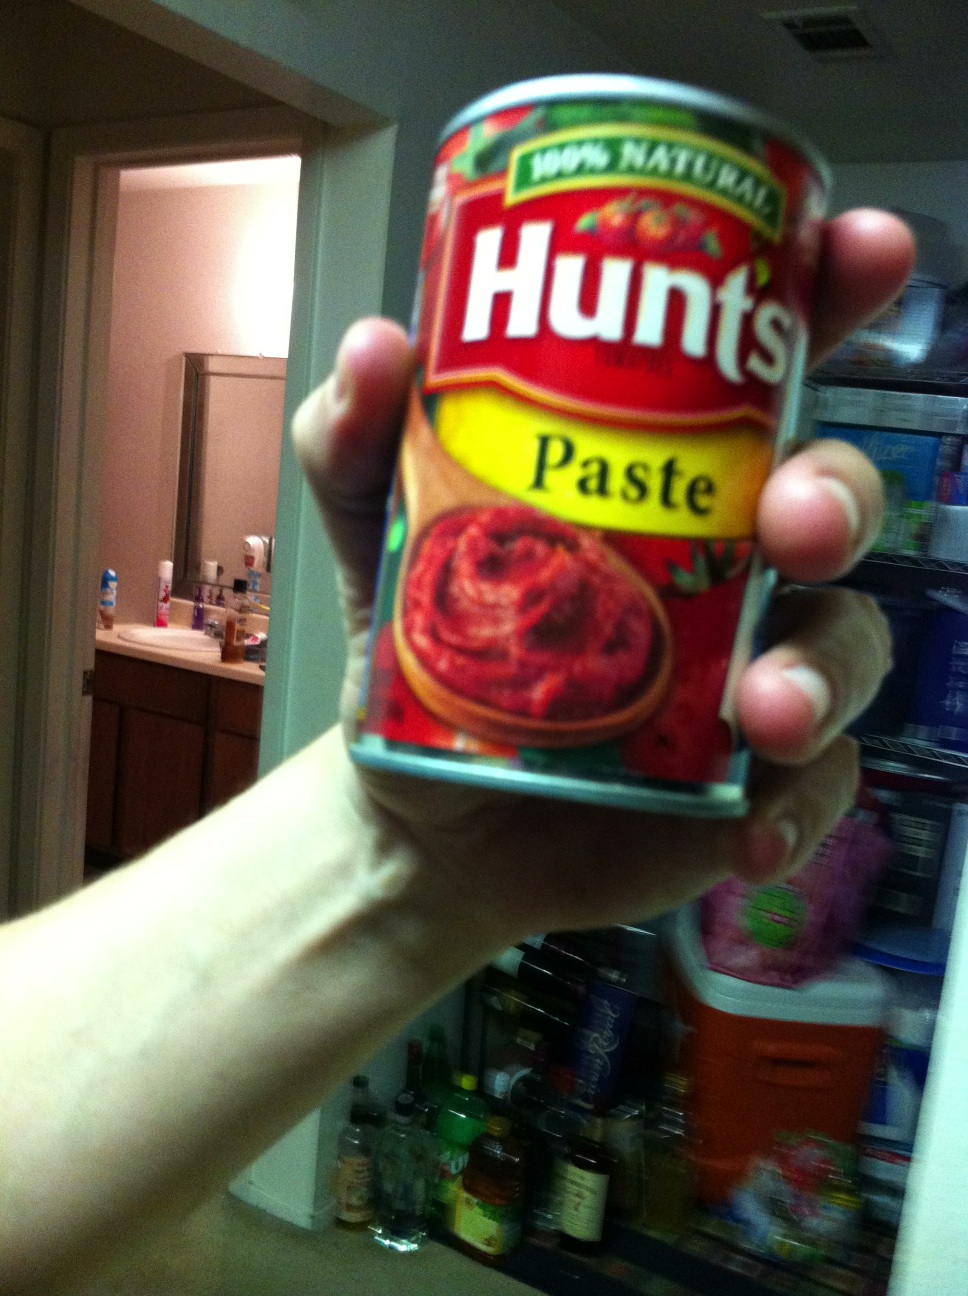Question: What is in this can?
Answer: tomato paste